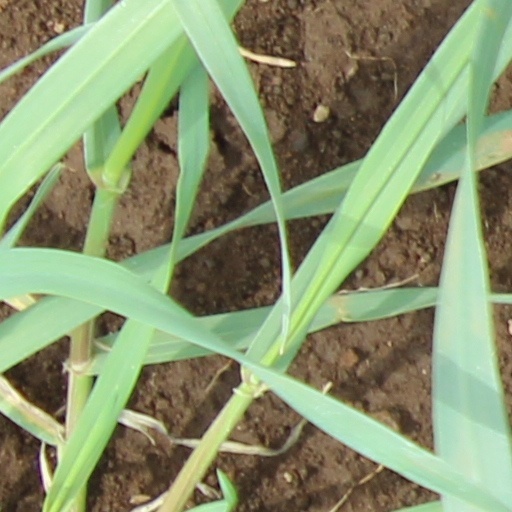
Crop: wheat